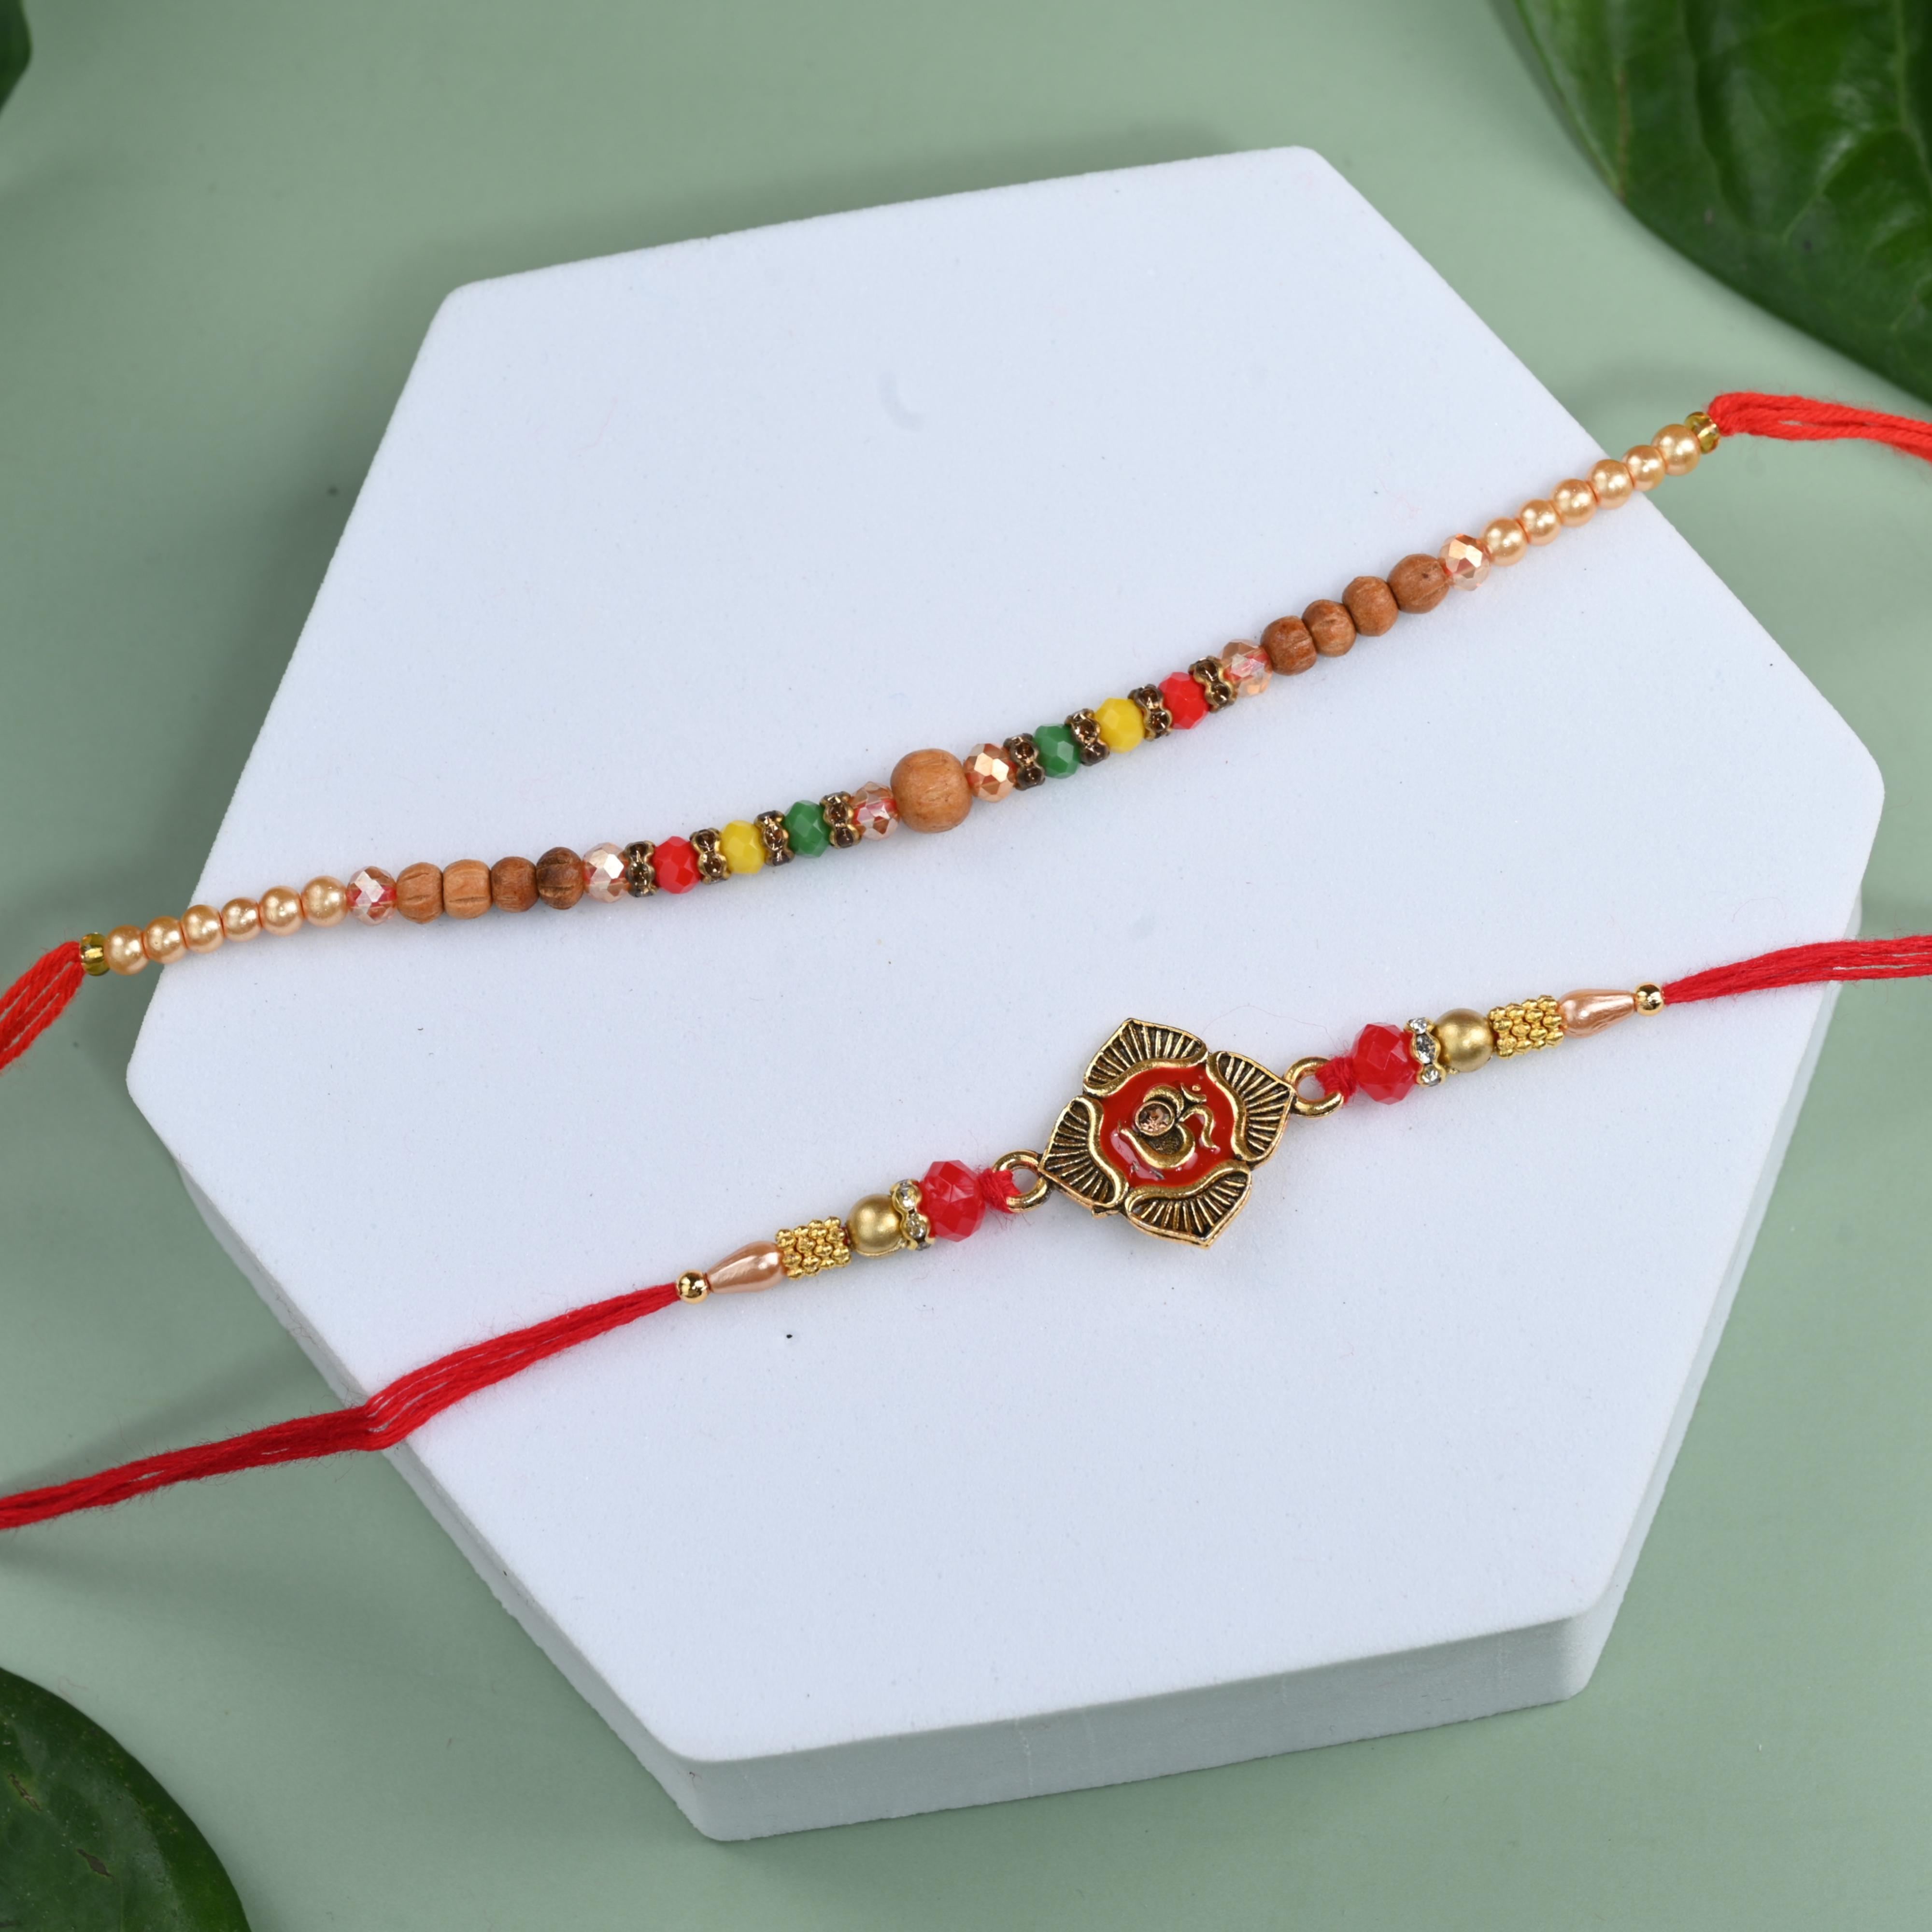
 The Stone Aisle Premium two traditional Rakhis in 2 set, for celebrating Raksha Bandhan
Type: Rakhis
Brand: The Stone Aisle
Price: Rs. 219
 Celebrate the timeless bond of sibling love with our Set of 2 Elegant Rakhis. Each Rakhi is meticulously crafted to blend traditional charm with contemporary style. This set includes a beautifully adorned Pearl Rakhi and a classically designed Kundan Rakhi, making it the perfect choice for Raksha Bandhan. These Rakhis are not only aesthetically pleasing but also durable and comfortable to wear, ensuring your brothers feel cherished and special on this auspicious day.
Features: Premium Quality: Crafted with high-quality materials ensuring longevity and comfort.,Elegant Designs: Features a sophisticated Pearl Rakhi and a traditional Kundan Rakhi.,Comfortable Wear: Soft, durable threads suitable for all-day wear.,Perfect for All Ages: Suitable for both kids and adults, matching traditional and modern attire.,Symbolic: Represents love, protection, and the cherished bond between siblings.